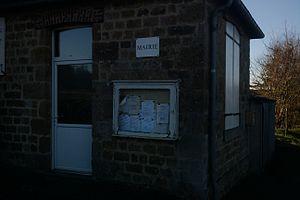
Mairie de fr:Margueray
Margueray est une commune française, située dans le département de la Manche en région Normandie, peuplée de 131 habitants.